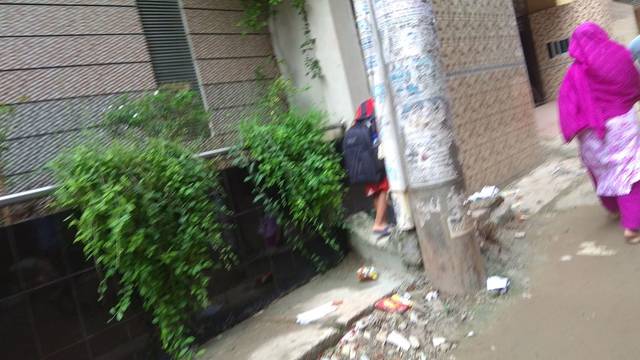
Region: Bangladesh
Coordinates: 23.82, 90.357